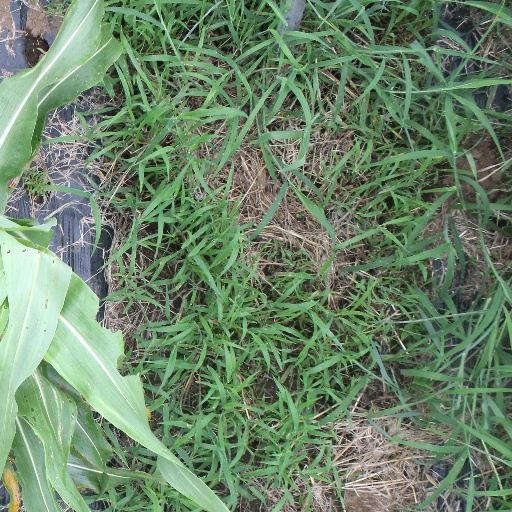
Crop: sorghum